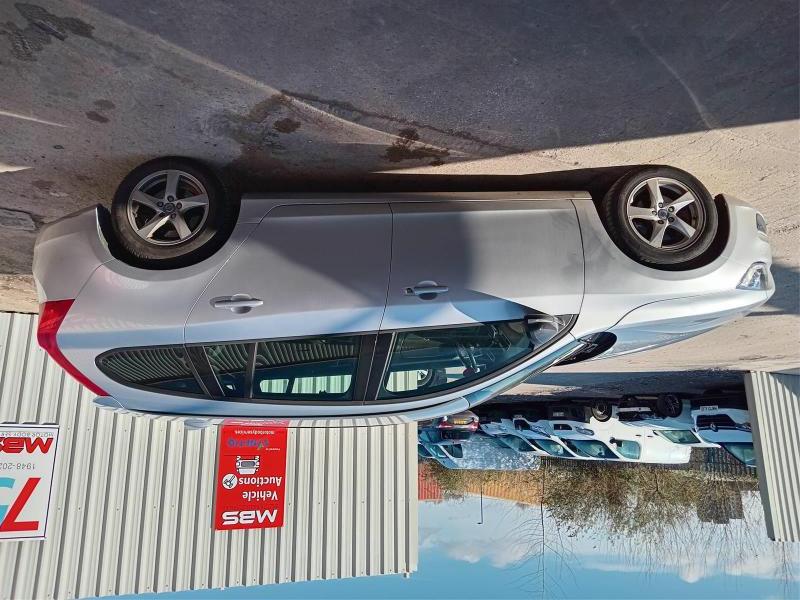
Aucun dommage détecté.
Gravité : aucun